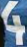
Number: 4